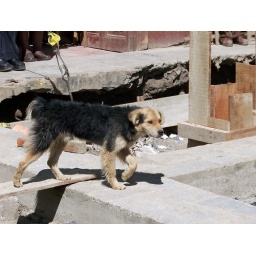
A street dog in Chavin de Huantar, Peru.